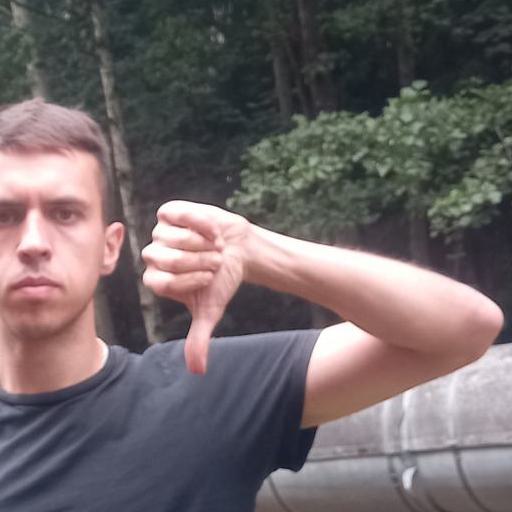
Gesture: dislike